Bullumba Landestoy

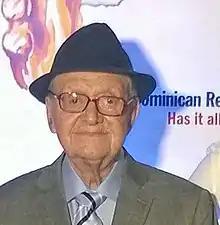

Pedro Rafael Landestoy Duluc, known as Bullumba Landestoy (August 16, 1925 – July 17, 2018) was a Dominican pianist and composer internationally known for his compositions for piano and guitar. He has written numerous popular songs.